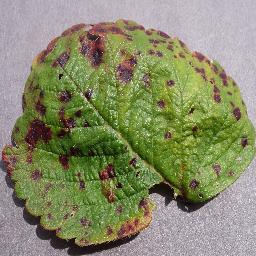
Label: Strawberry___Leaf_scorch